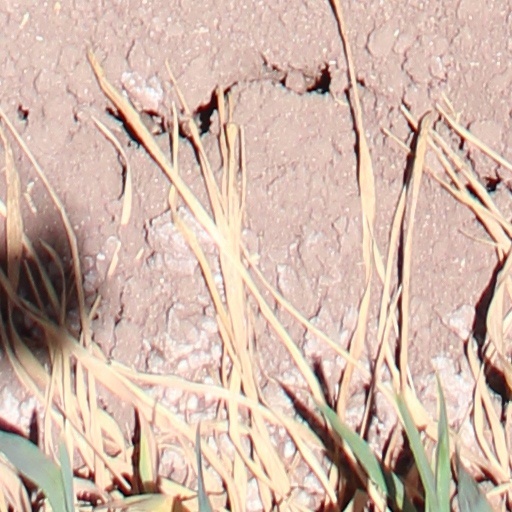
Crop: wheat